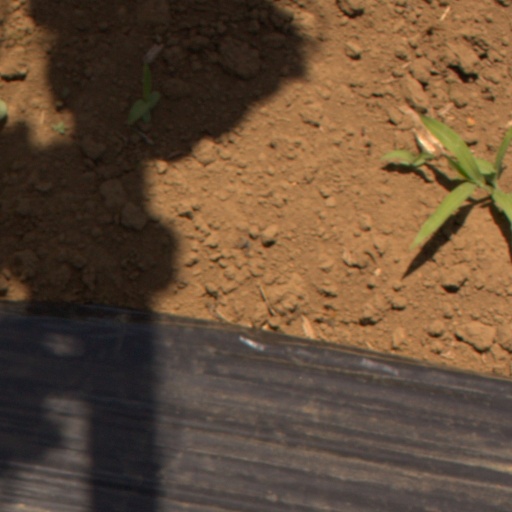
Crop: Jerusalem artichoke